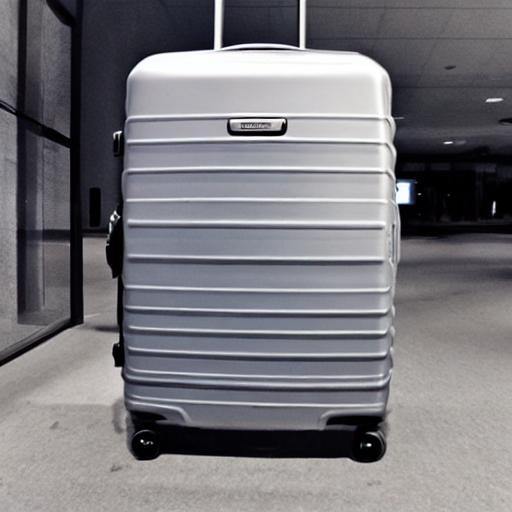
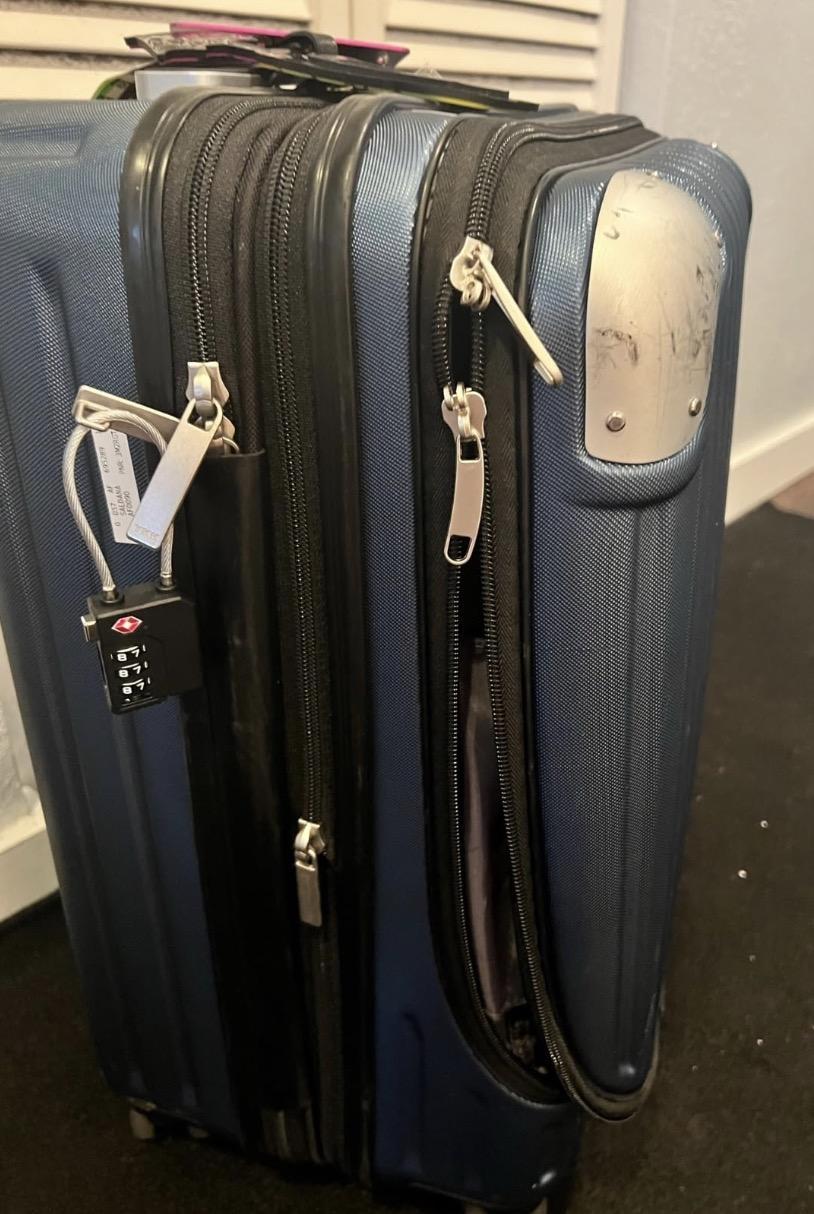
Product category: items_tea
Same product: no